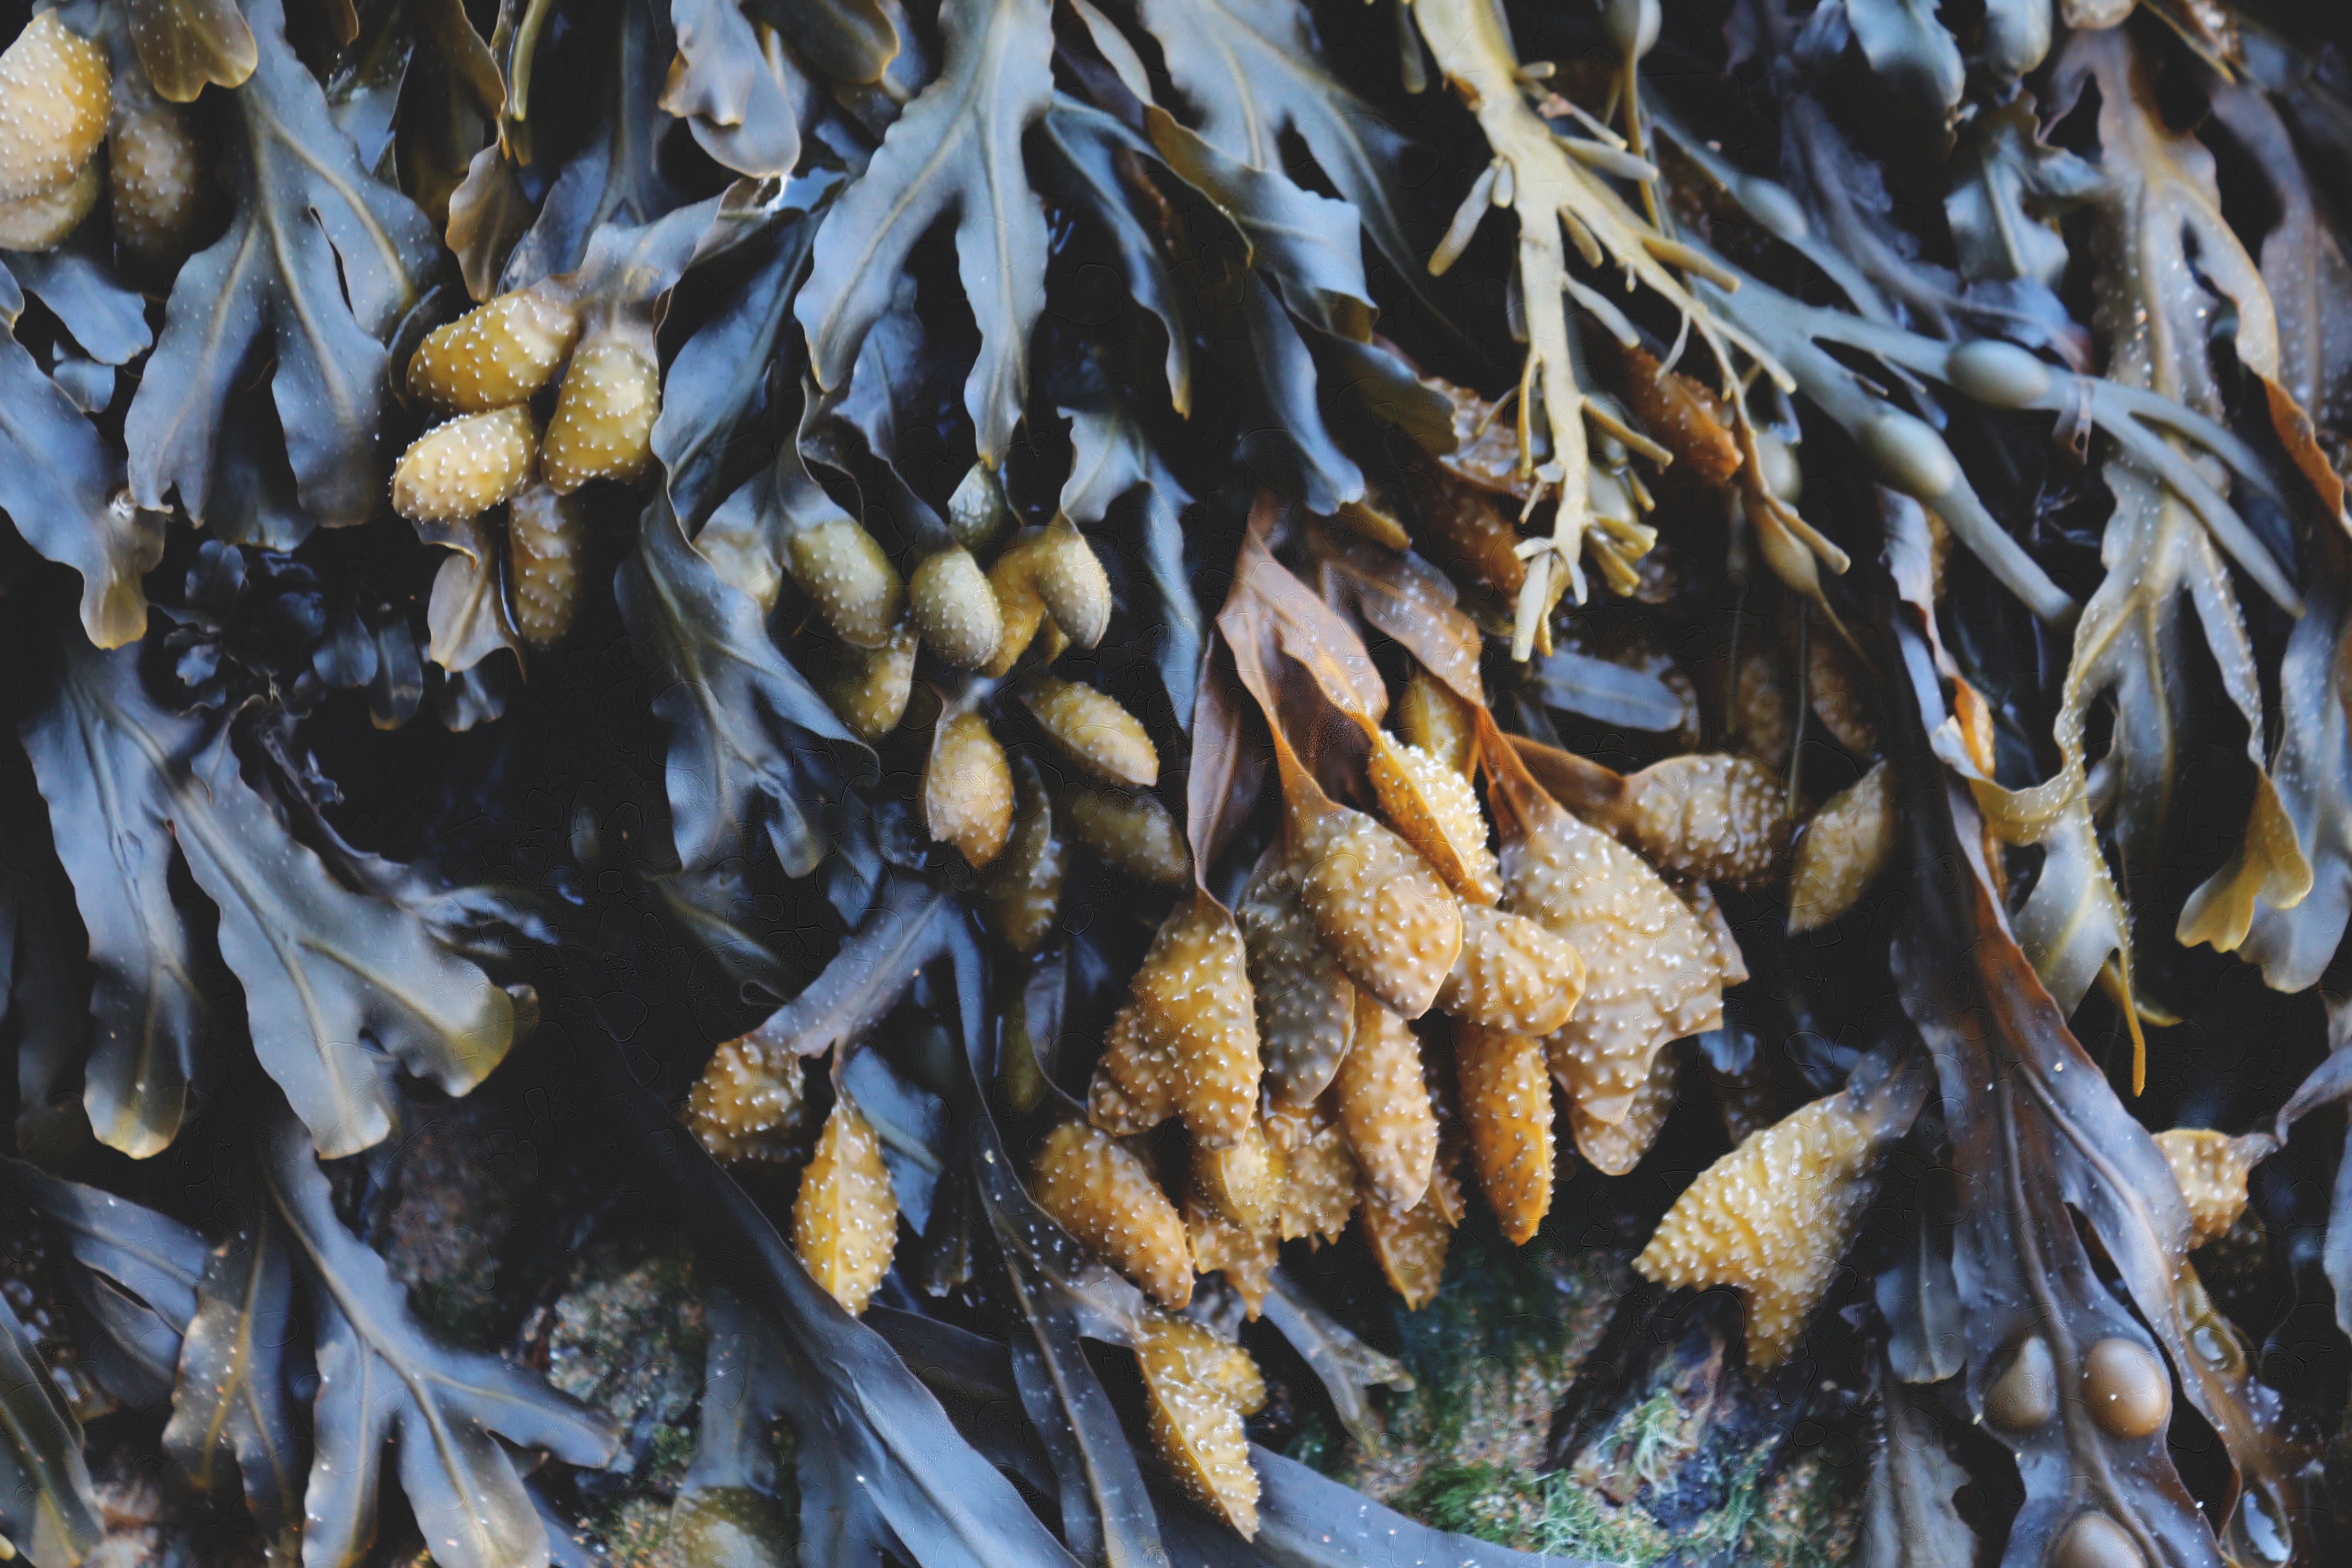
tree, branch, plant, leaf, flower, frost, food, produce, seaweed, autumn, flora, season, flowering plant, land plant